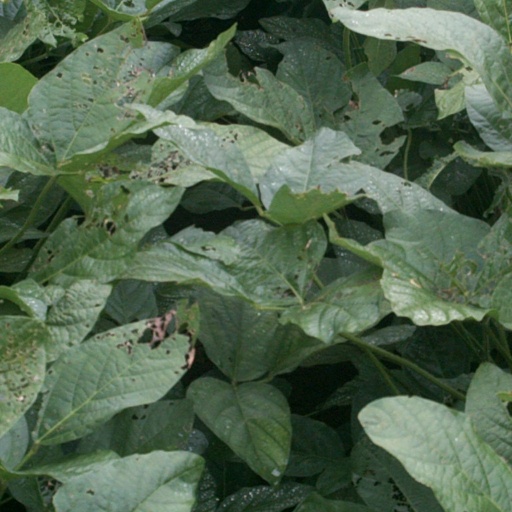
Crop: soybean